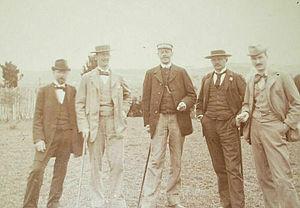
Per Karl Hjalmar Dusén, né le 4 août 1855 à Vimmerby dans le Småland et mort le 22 janvier 1926 à Tranås, est un ingénieur, explorateur, botaniste et collecteur suédois.